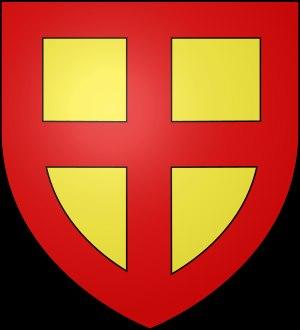
Bernard-Othon de Niort, autrement Bernart-Oth d'Aniort, fut seigneur de Niort dans le Razès, seigneur de Laurac, seigneur de Montréal et de Roquefeuil.